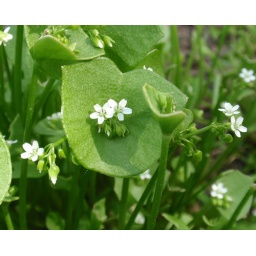
Tiny white flowers in large leaf